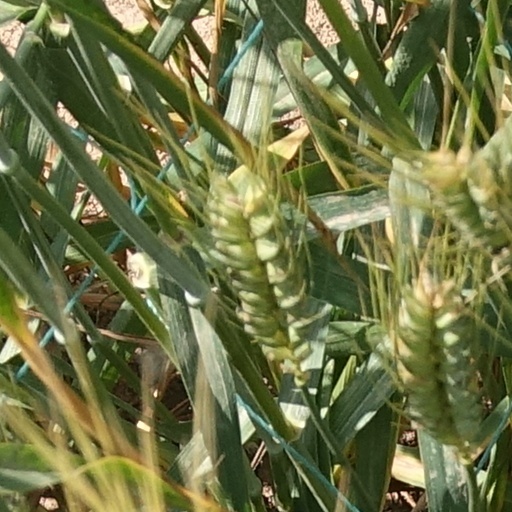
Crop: wheat